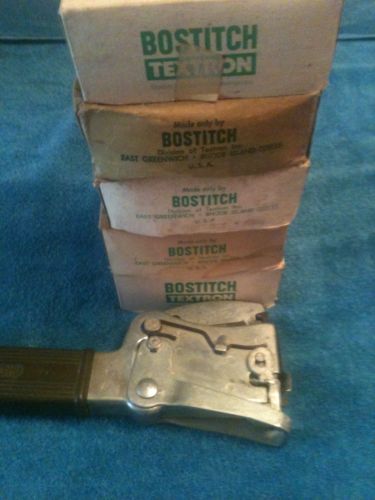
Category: stapler